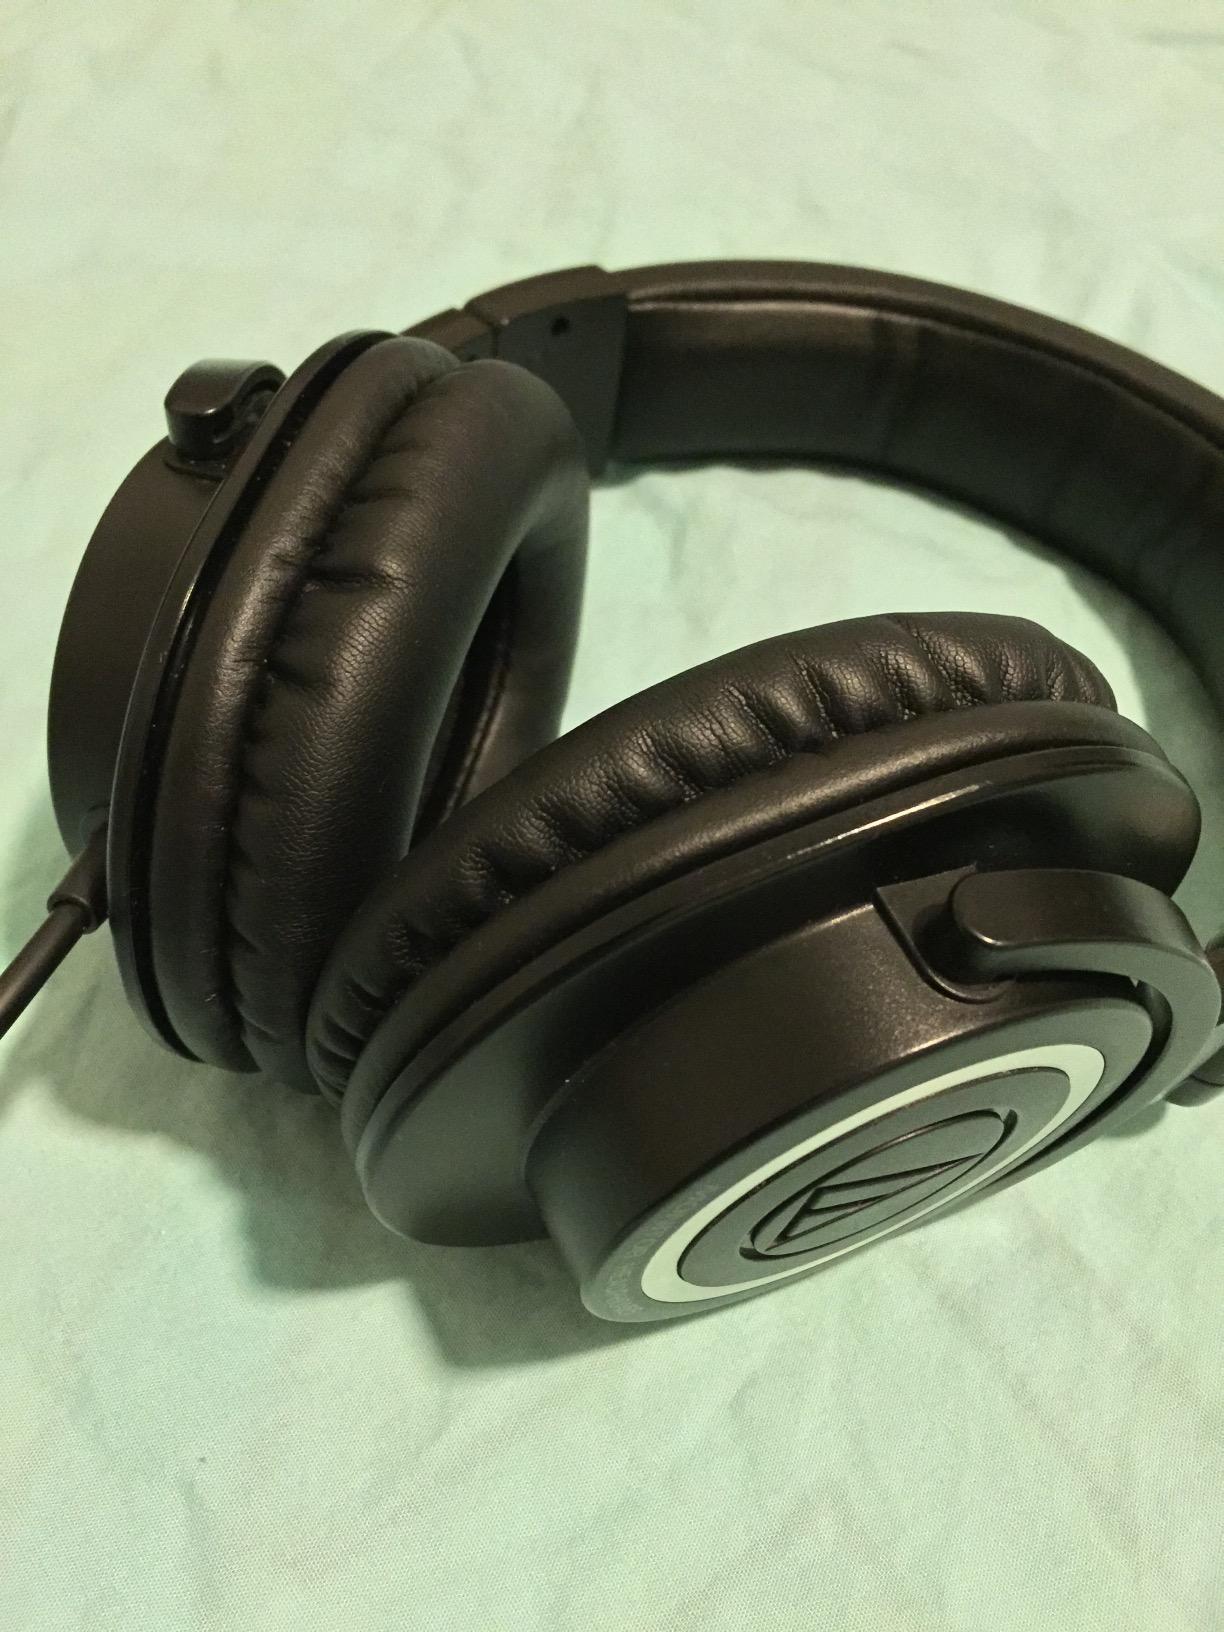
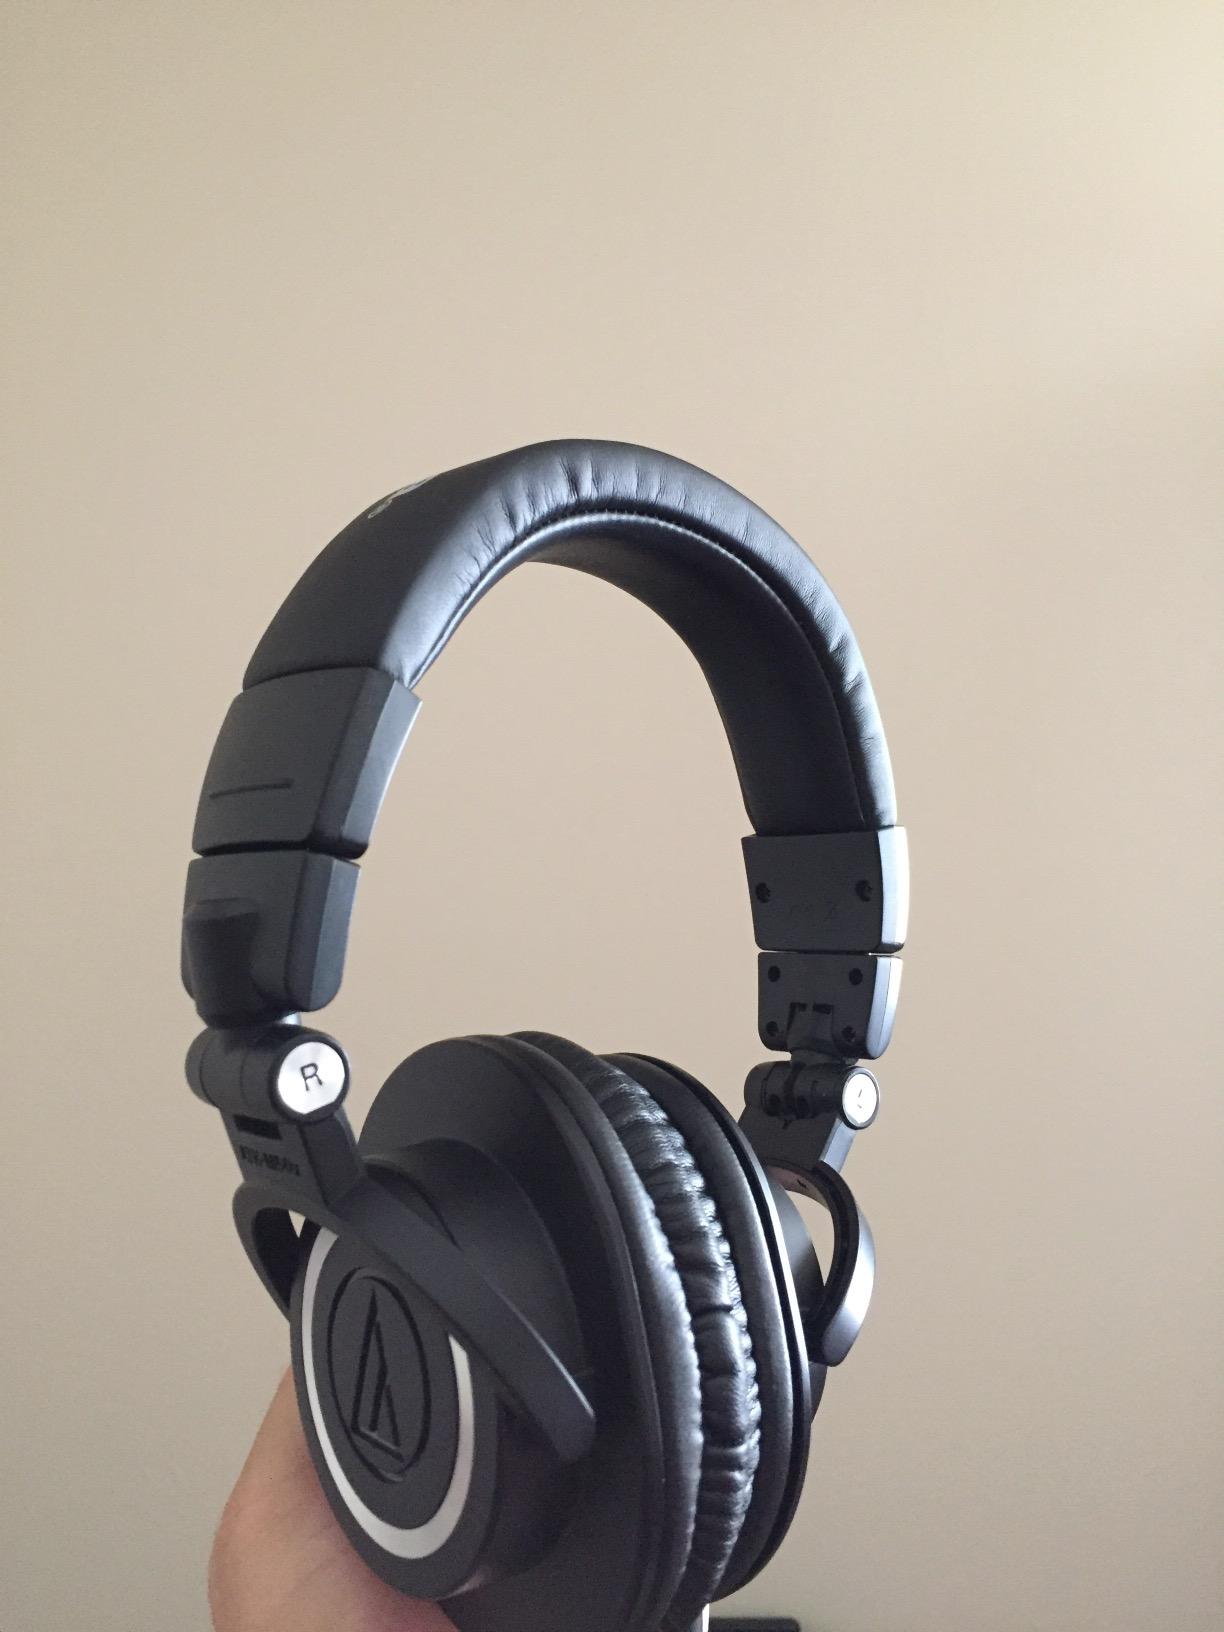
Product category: headphones
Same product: no